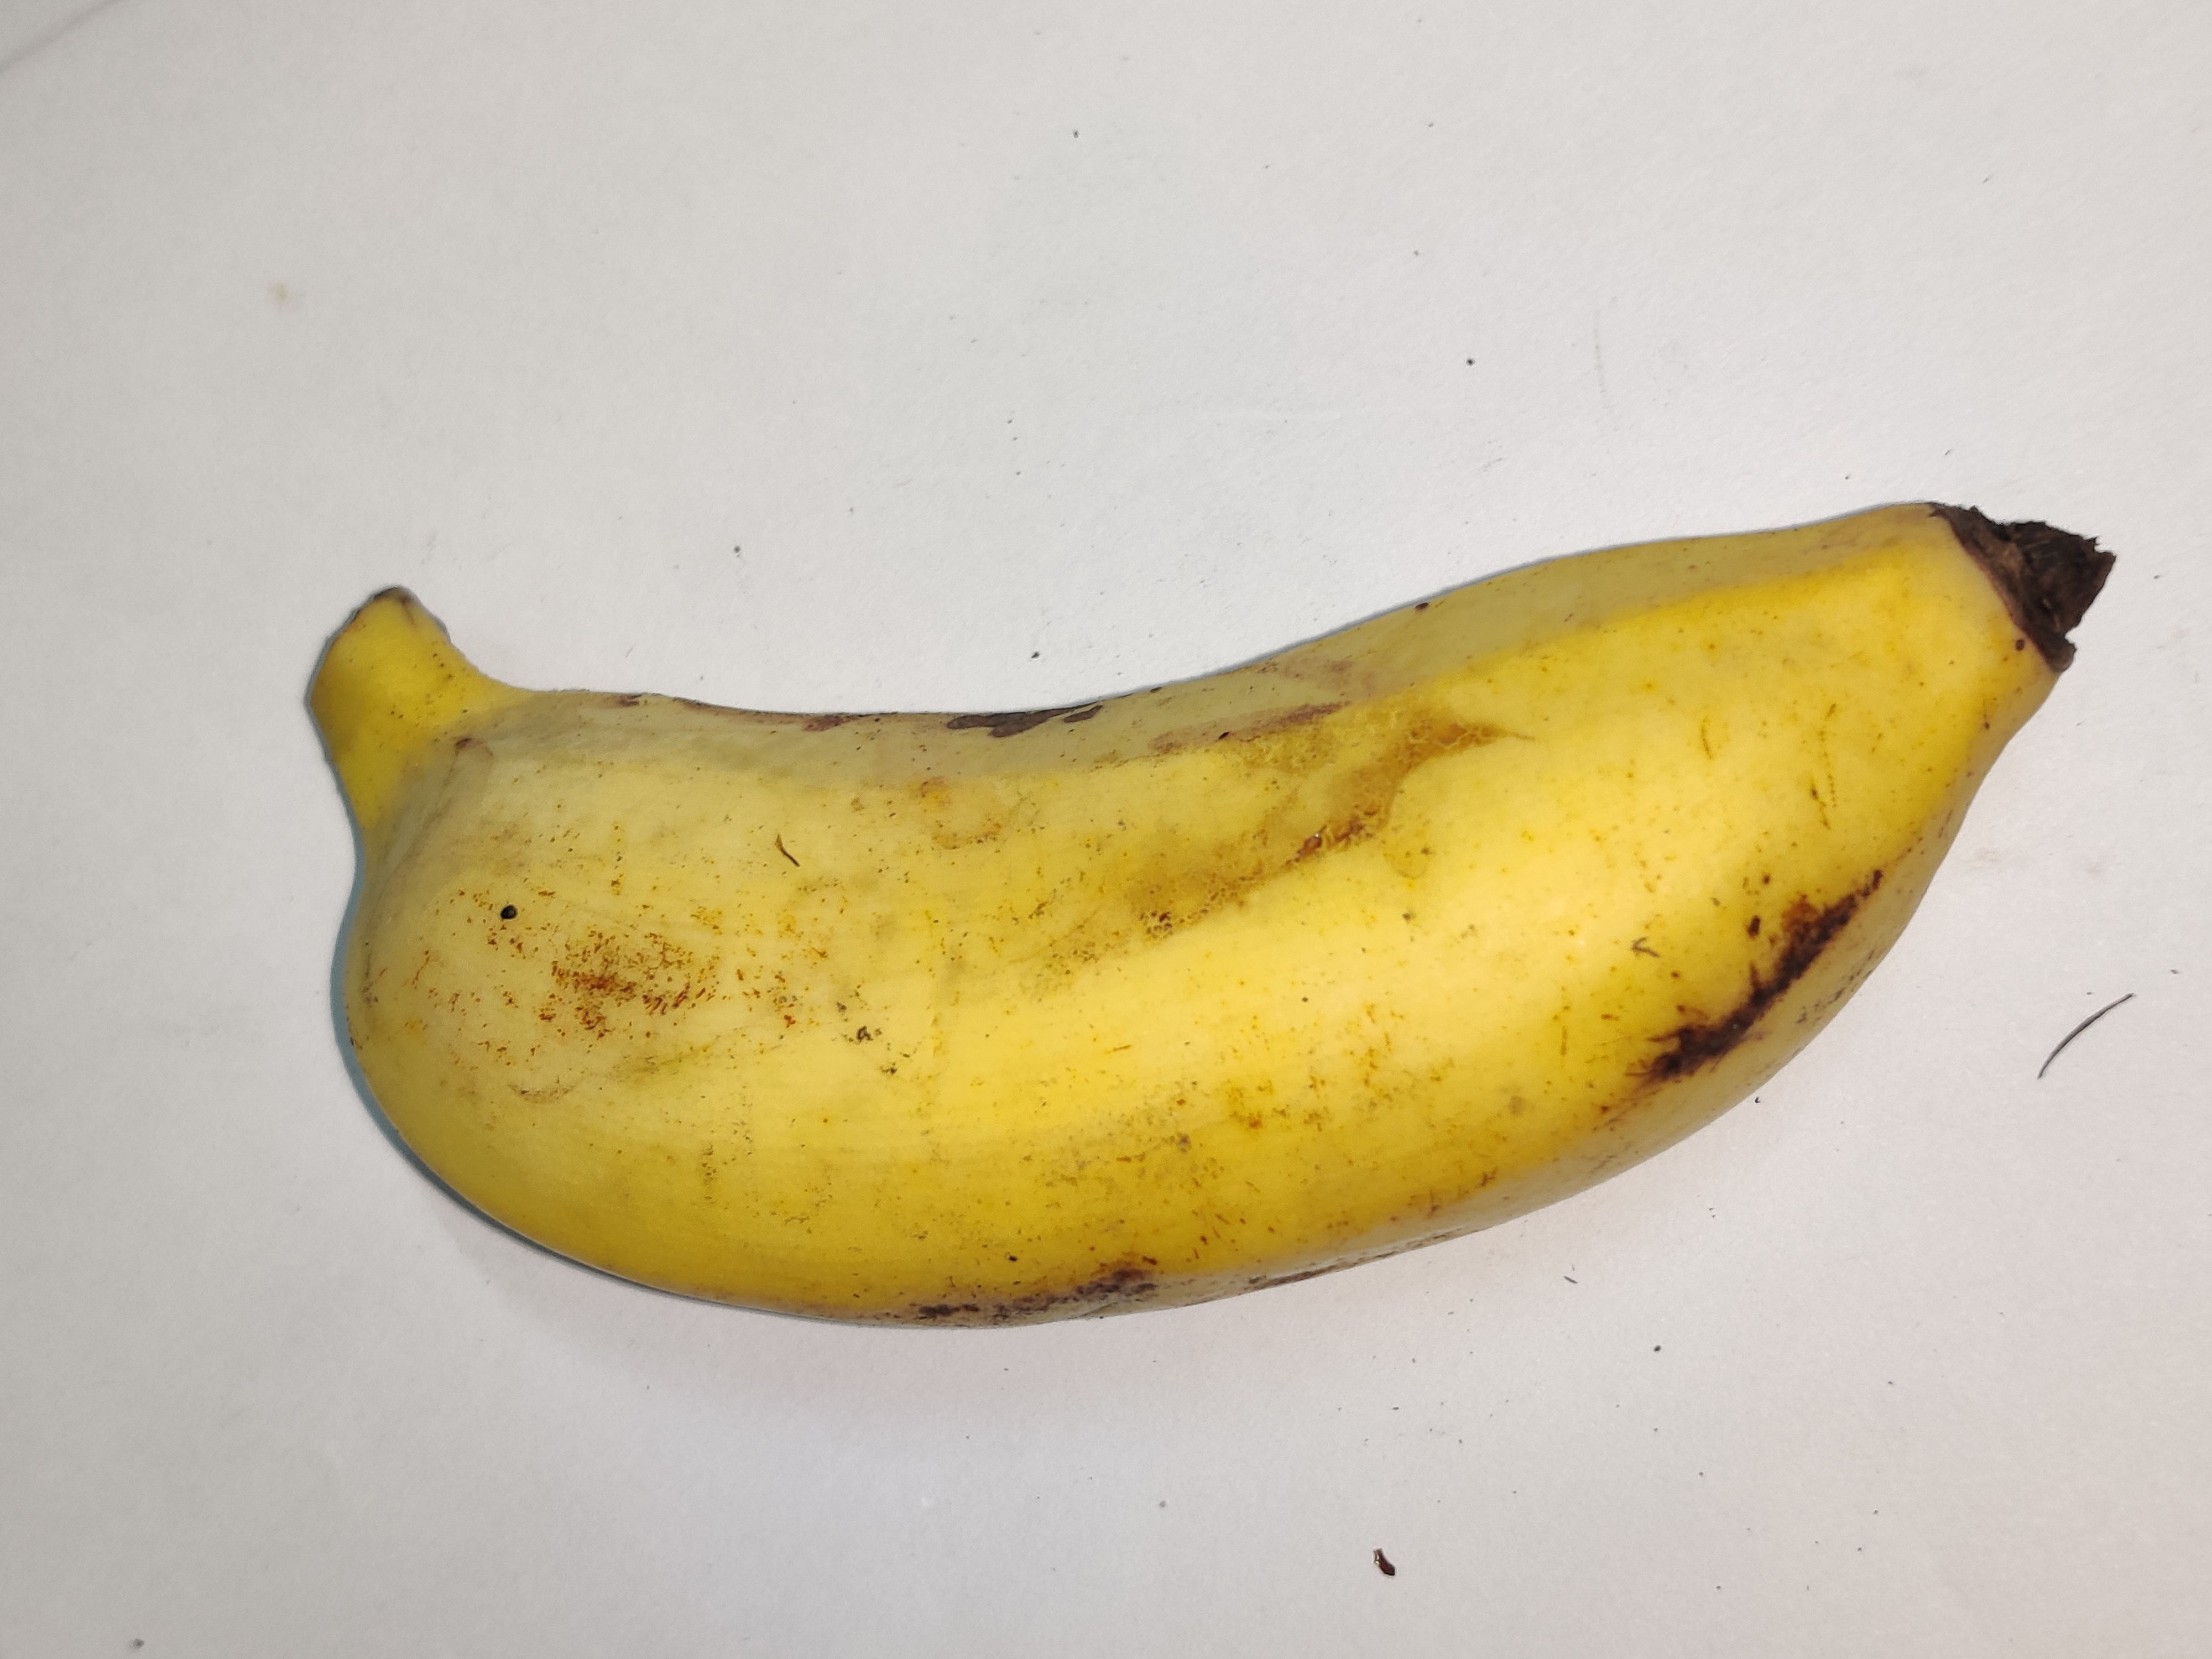
Fruit: banana
Grade: 1st-grade